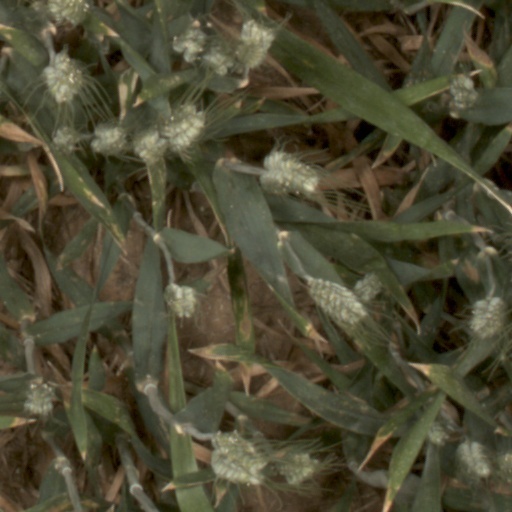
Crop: wheat